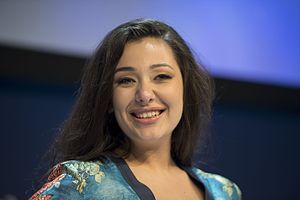
Sanja Vučić
Sanja Vučić
Sanja Vučić er en serbisk sangerinde. Hun repræsenterede Serbien ved Eurovision Song Contest 2016.